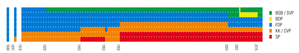
En Suisse, la formule magique désigne une règle tacite concernant la répartition des sièges au Conseil fédéral entre les principaux partis politiques du pays. Même si la Constitution fédérale indique que « les diverses régions et les communautés linguistiques doivent être équitablement représentées », la formule exacte n'est basée sur aucun texte législatif précis. Elle est au contraire constituée d'un ensemble mal défini d'accords entre les partis représentés au Parlement qui, s'ils ne reflètent pas toujours les véritables rapports de force électoraux, visent toutefois à accorder la plus fidèle représentation possible de l'électorat suisse aux niveaux religieux, géographique ou même en tendant vers l'équilibre hommes-femmes. C'est sur elle que repose le système de concordance.